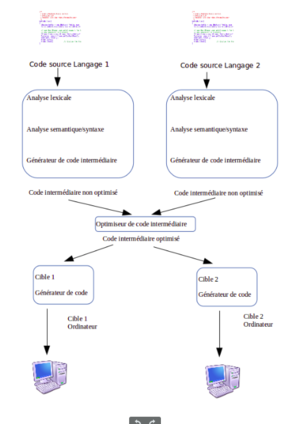
Une compilatition multiple
En informatique, un compilateur est un programme qui transforme un code source en un code objet. Généralement, le code source est écrit dans un langage de programmation, il est de haut niveau d'abstraction, et facilement compréhensible par l'humain. Le code objet est généralement écrit en langage de plus bas niveau, par exemple un langage d'assemblage ou langage machine, afin de créer un programme exécutable par une machine.